Religion in Germany

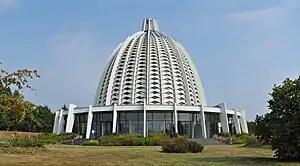

Buddhists are the third largest group of believers in Germany after different religious denominations of Christianity and Islam. There are around 270,000 Buddhists who are living in Germany.